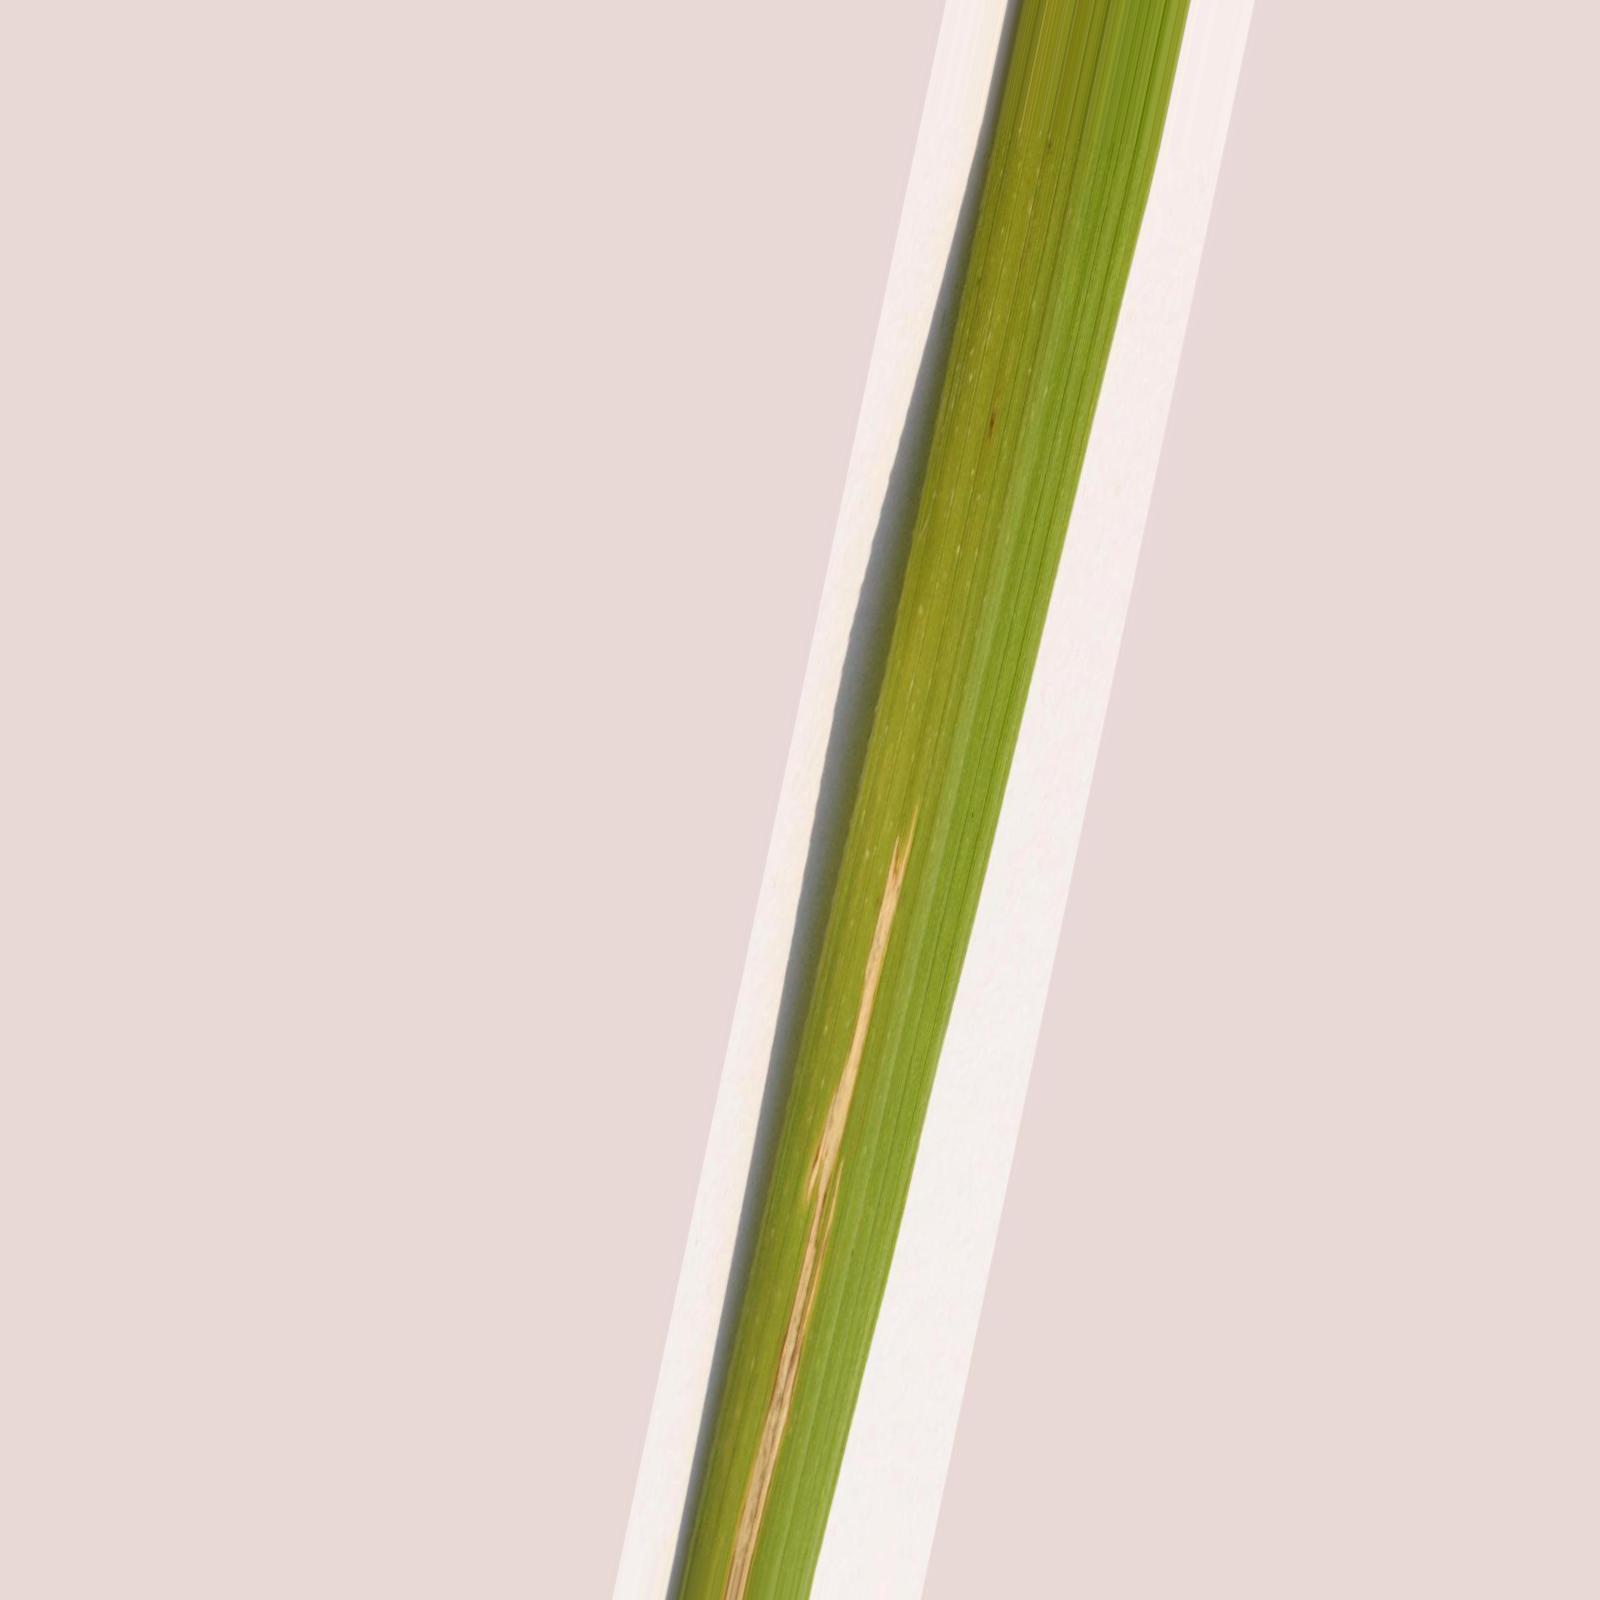
Nhãn: Bệnh Bạc lá (Bacterial leaf blight)